County Ground, Taunton

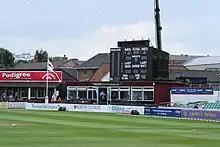
The secondary scoreboard (since demolished)

After a long debate by Somerset members on the future location of the cricket club, or redevelopment of the existing ground, the club obtained a grant from the South West Regional Development Agency to fund a feasibility study. The aim of the study was to identify how the development of a new stadium could guarantee the future long-term well-being of Somerset CCC through the construction of modern international standard cricket facilities.